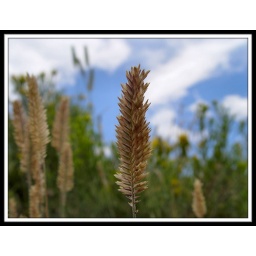
Snapped this on vacation walking up from the train station in Granby, Colorado.